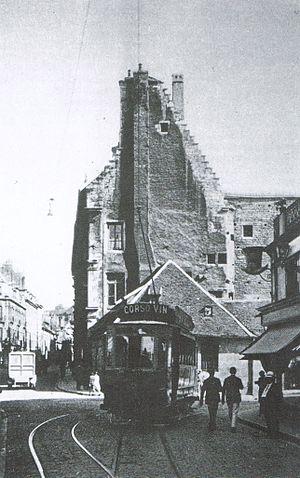
Le mur pigeon du Palais Granvelle et le tramway de Besançon, à l'angle de la Grande-Rue et de la rue de la Préfecture à Besançon (Doubs, France).